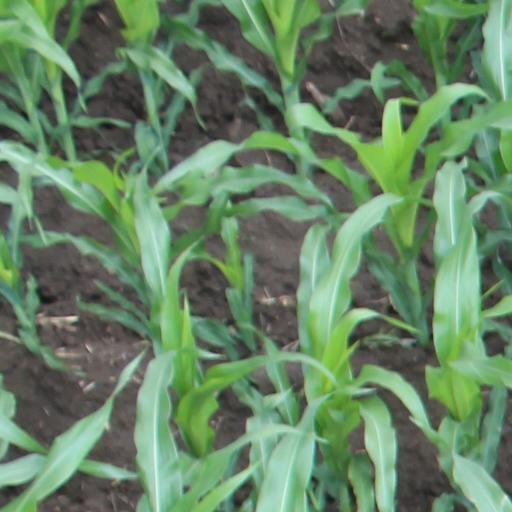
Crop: maize; corn